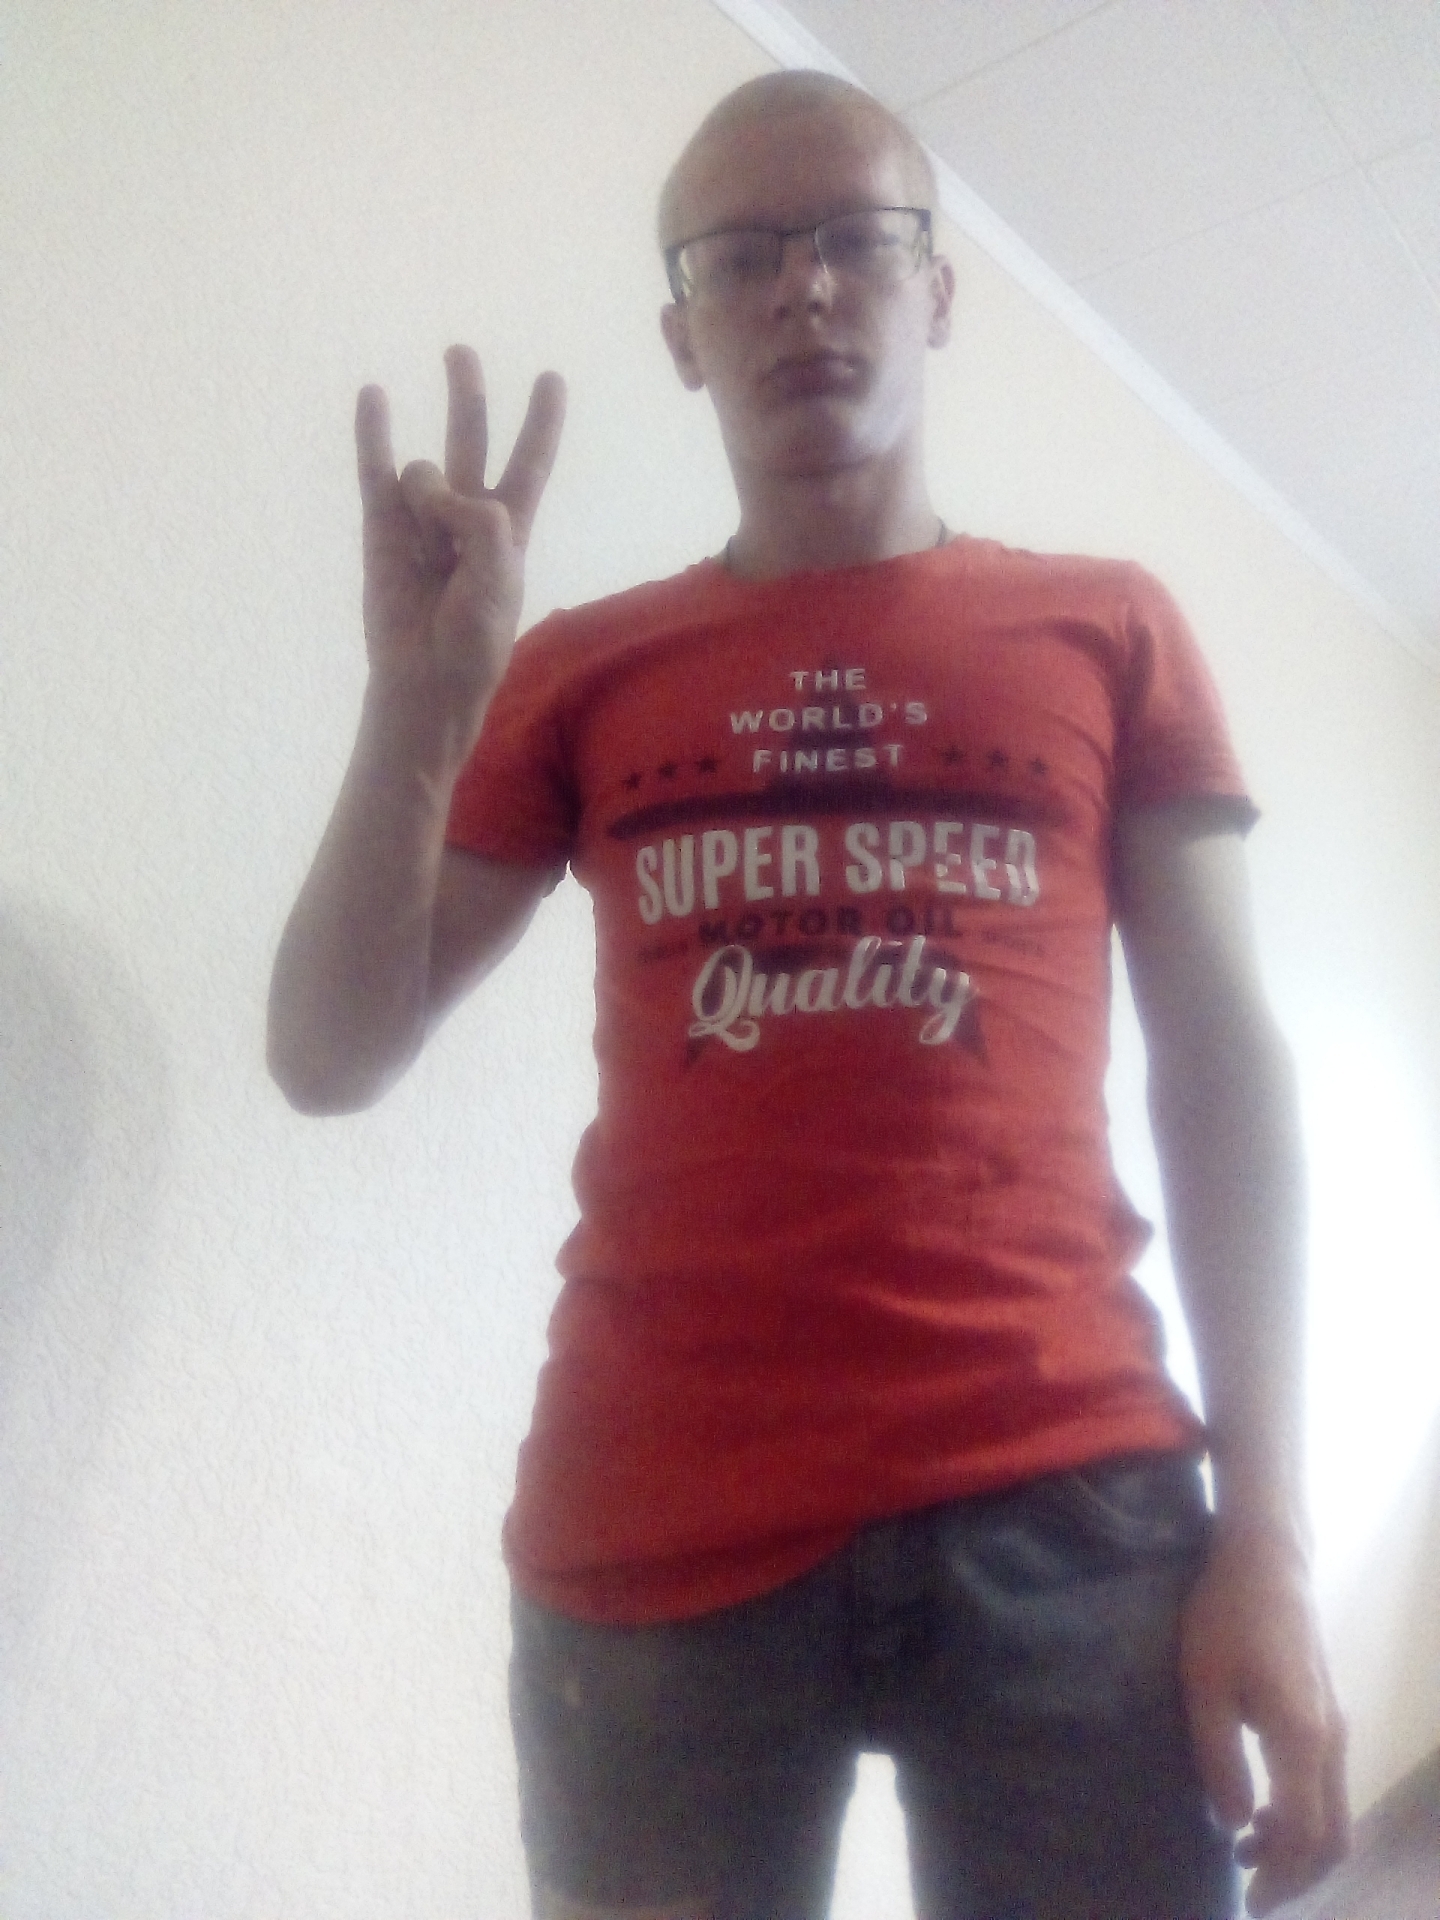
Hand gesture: three3